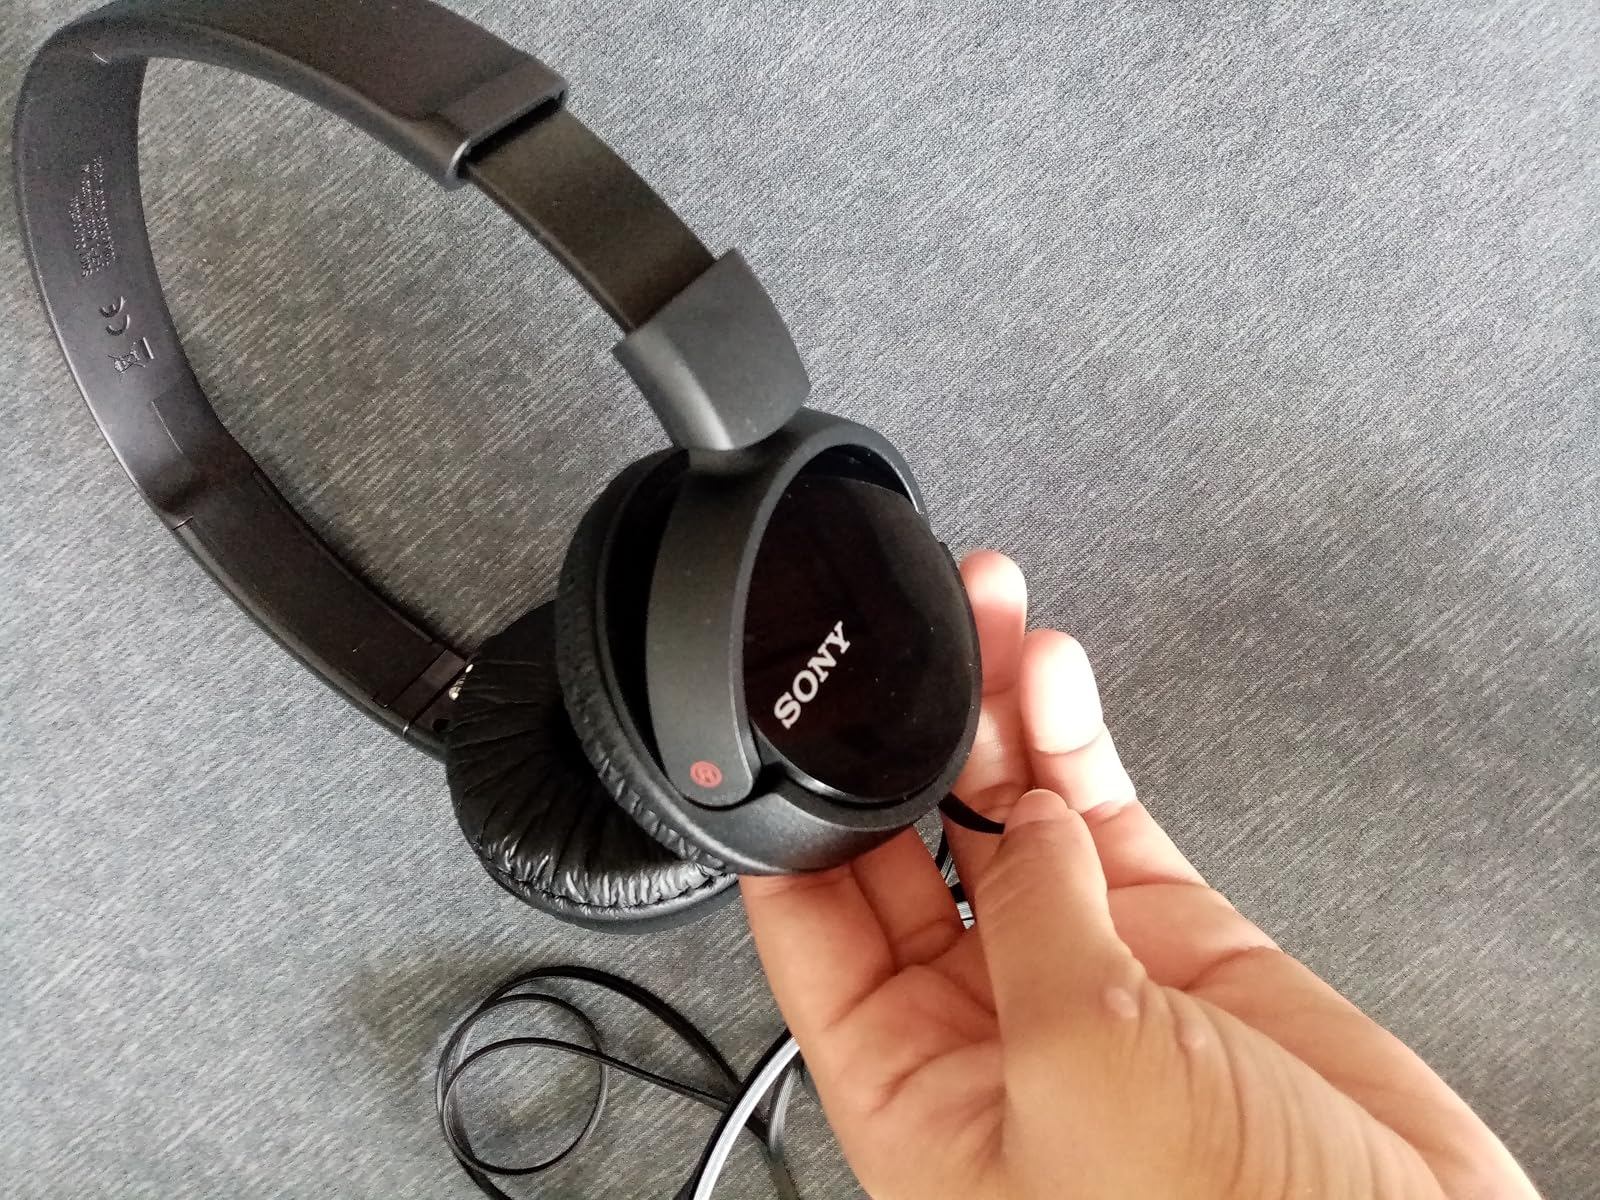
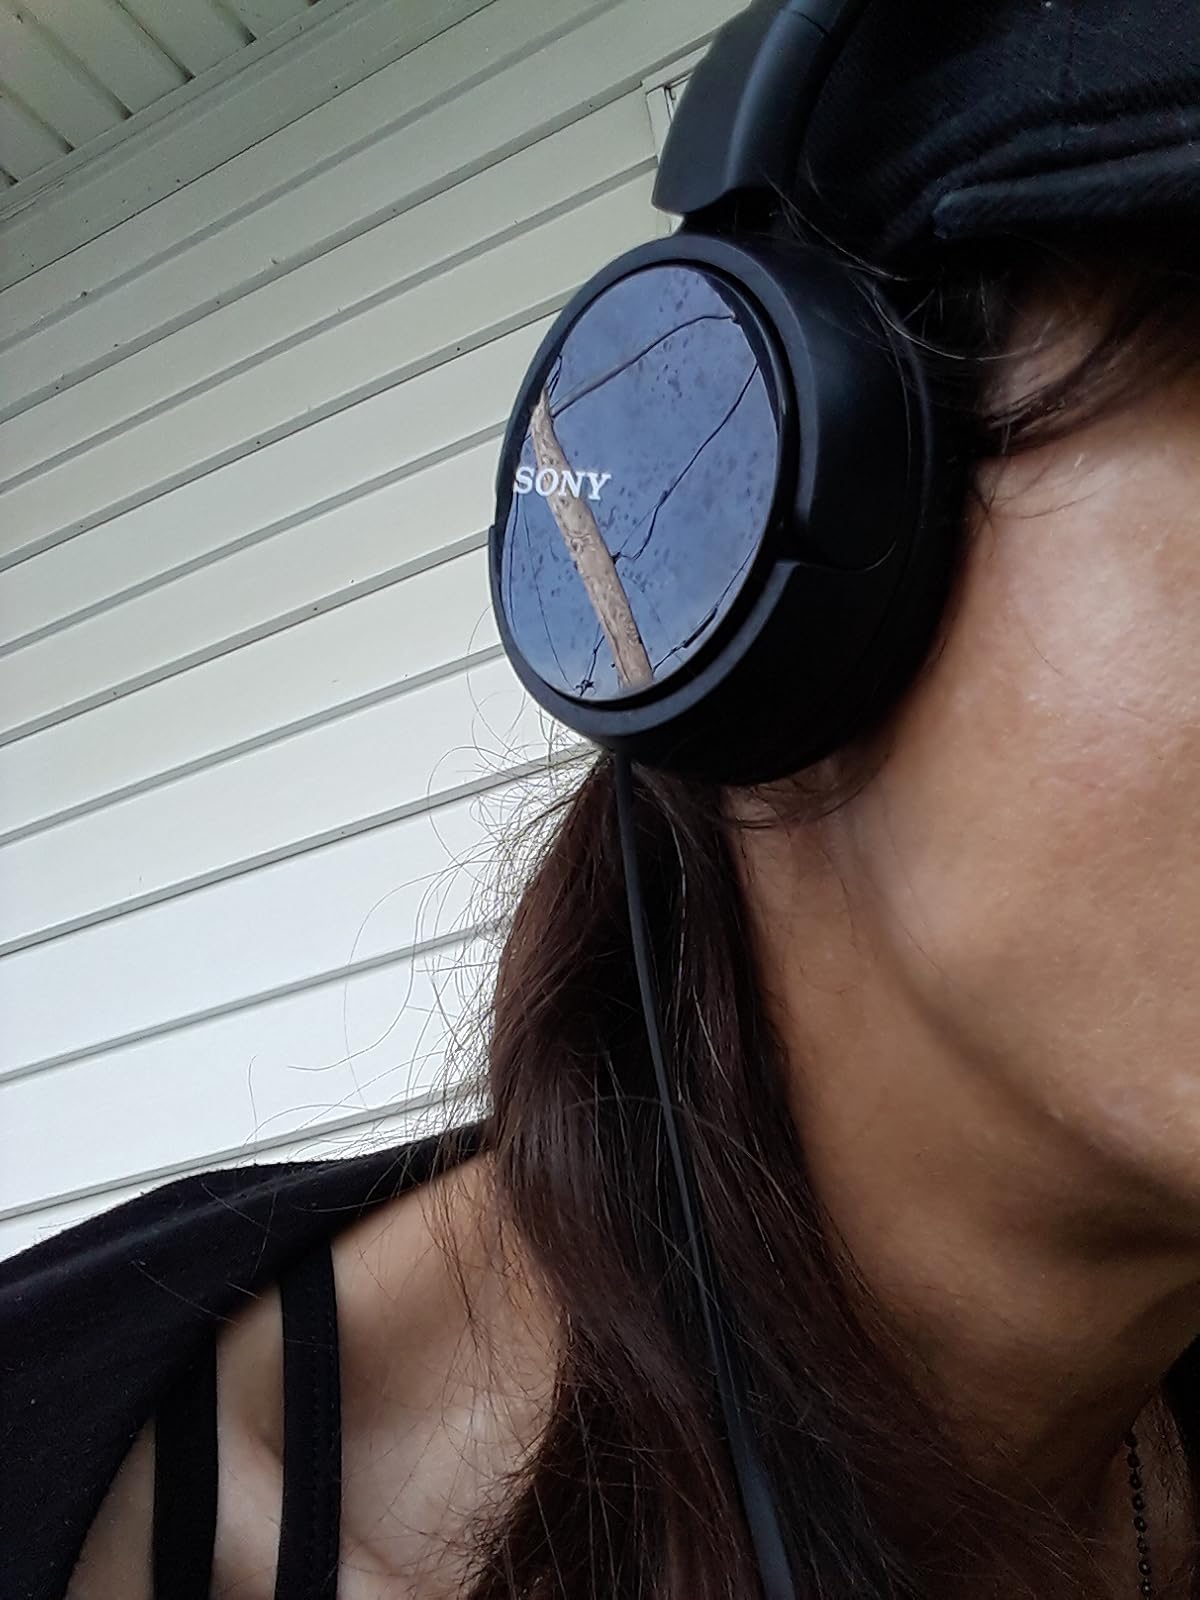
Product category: headphones
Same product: yes